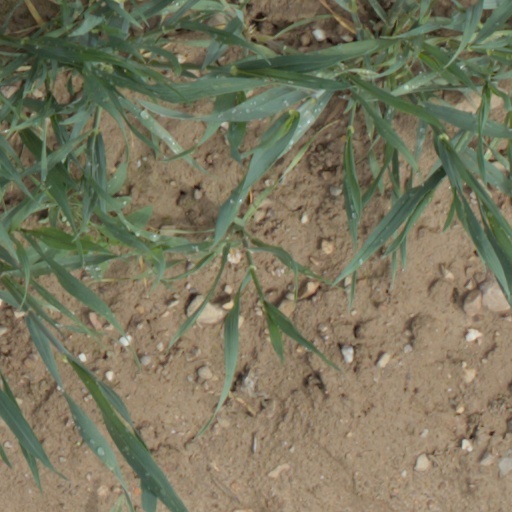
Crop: wheat